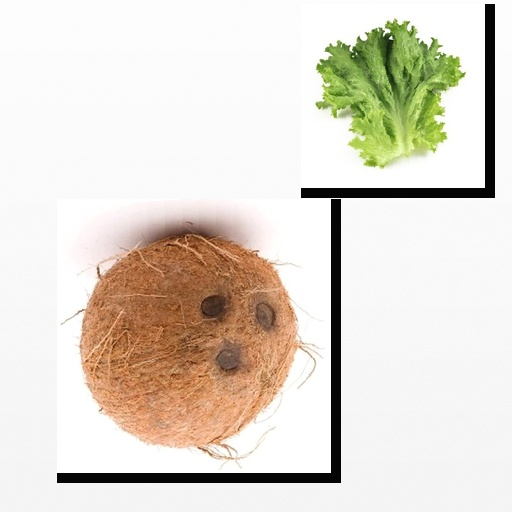
Food items: coconut, lettuce